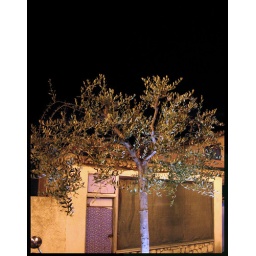
night against black ground